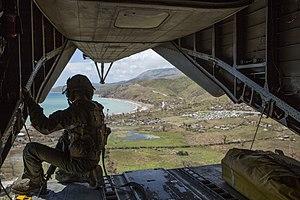
Les Anglais est une commune d'Haïti située dans le département du Sud et l'arrondissement des Chardonnières.